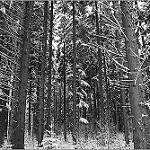
Label: B & W